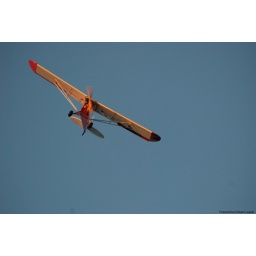
model of airplane flaying in field irving/cumberland